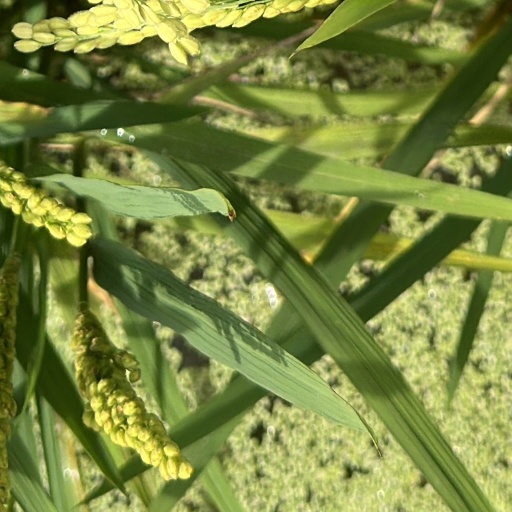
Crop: rice